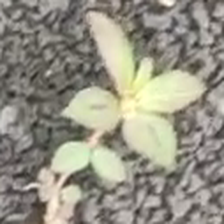
Weed species: Choti_dudhi_(Euphorbia_hirta)